John F. Kelly

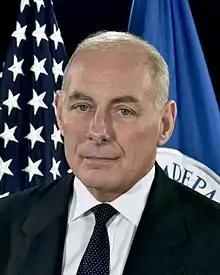
Kelly's official portrait as Secretary of Homeland Security, 2017

His next assignment was as legislative assistant to the commandant of the Marine Corps, Michael Hagee. In January 2007, Kelly was nominated for major general, and confirmed by the U.S. Senate on September 11, 2007.